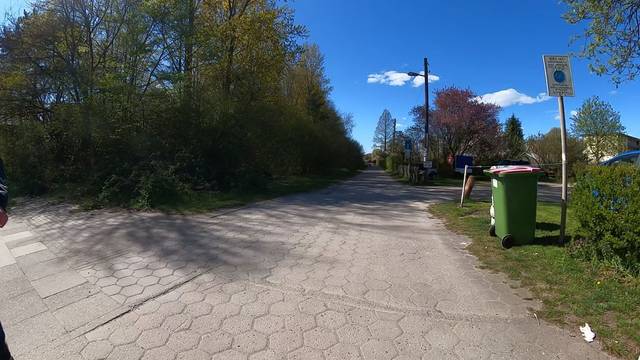
Region: Germany
Coordinates: 53.549, 10.076